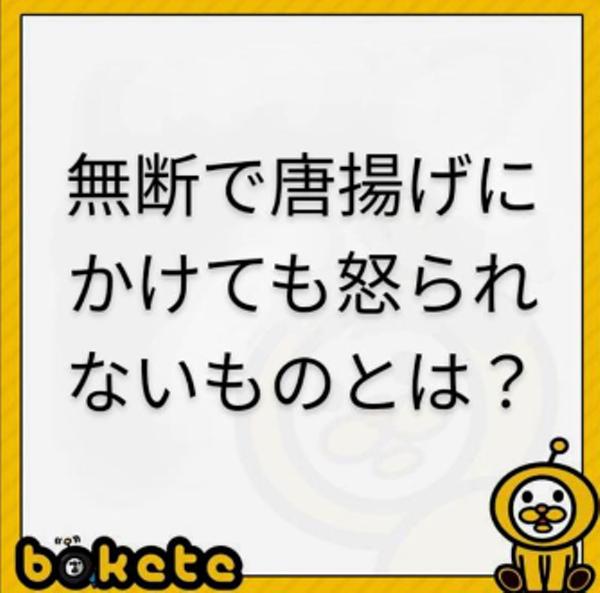
回答: 手間暇